Drascombe Lugger

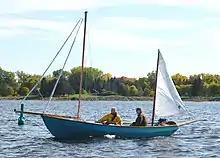
Drascombe Lugger motoring

The boat was designed by Watkinson, who was a former Royal Navy officer. In the early 1960s he wanted to build a small boat for his own family use. His design goals were for a day sailer with trailerability, that would be stable and safe, but still exciting to sail for experienced sailors.